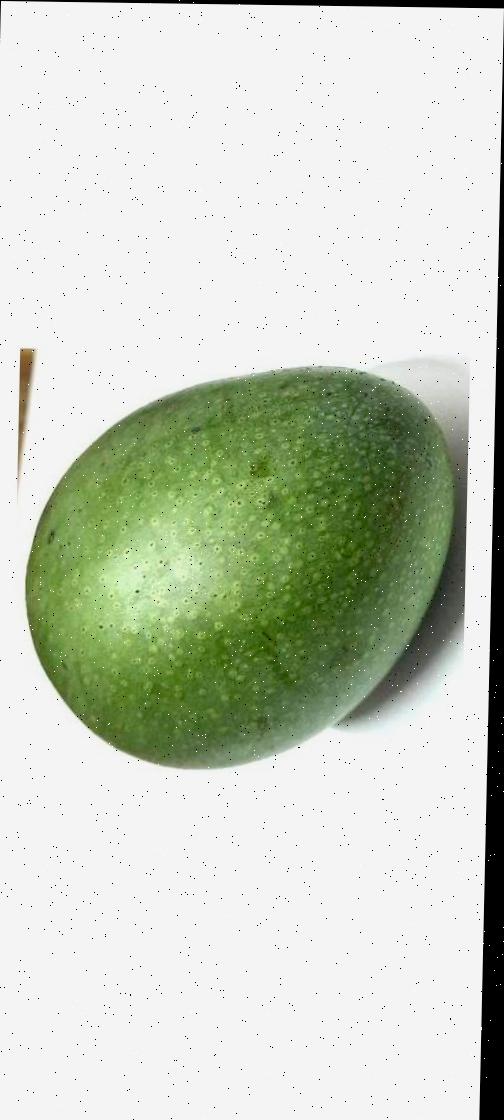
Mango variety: Ashshina Zhinuk